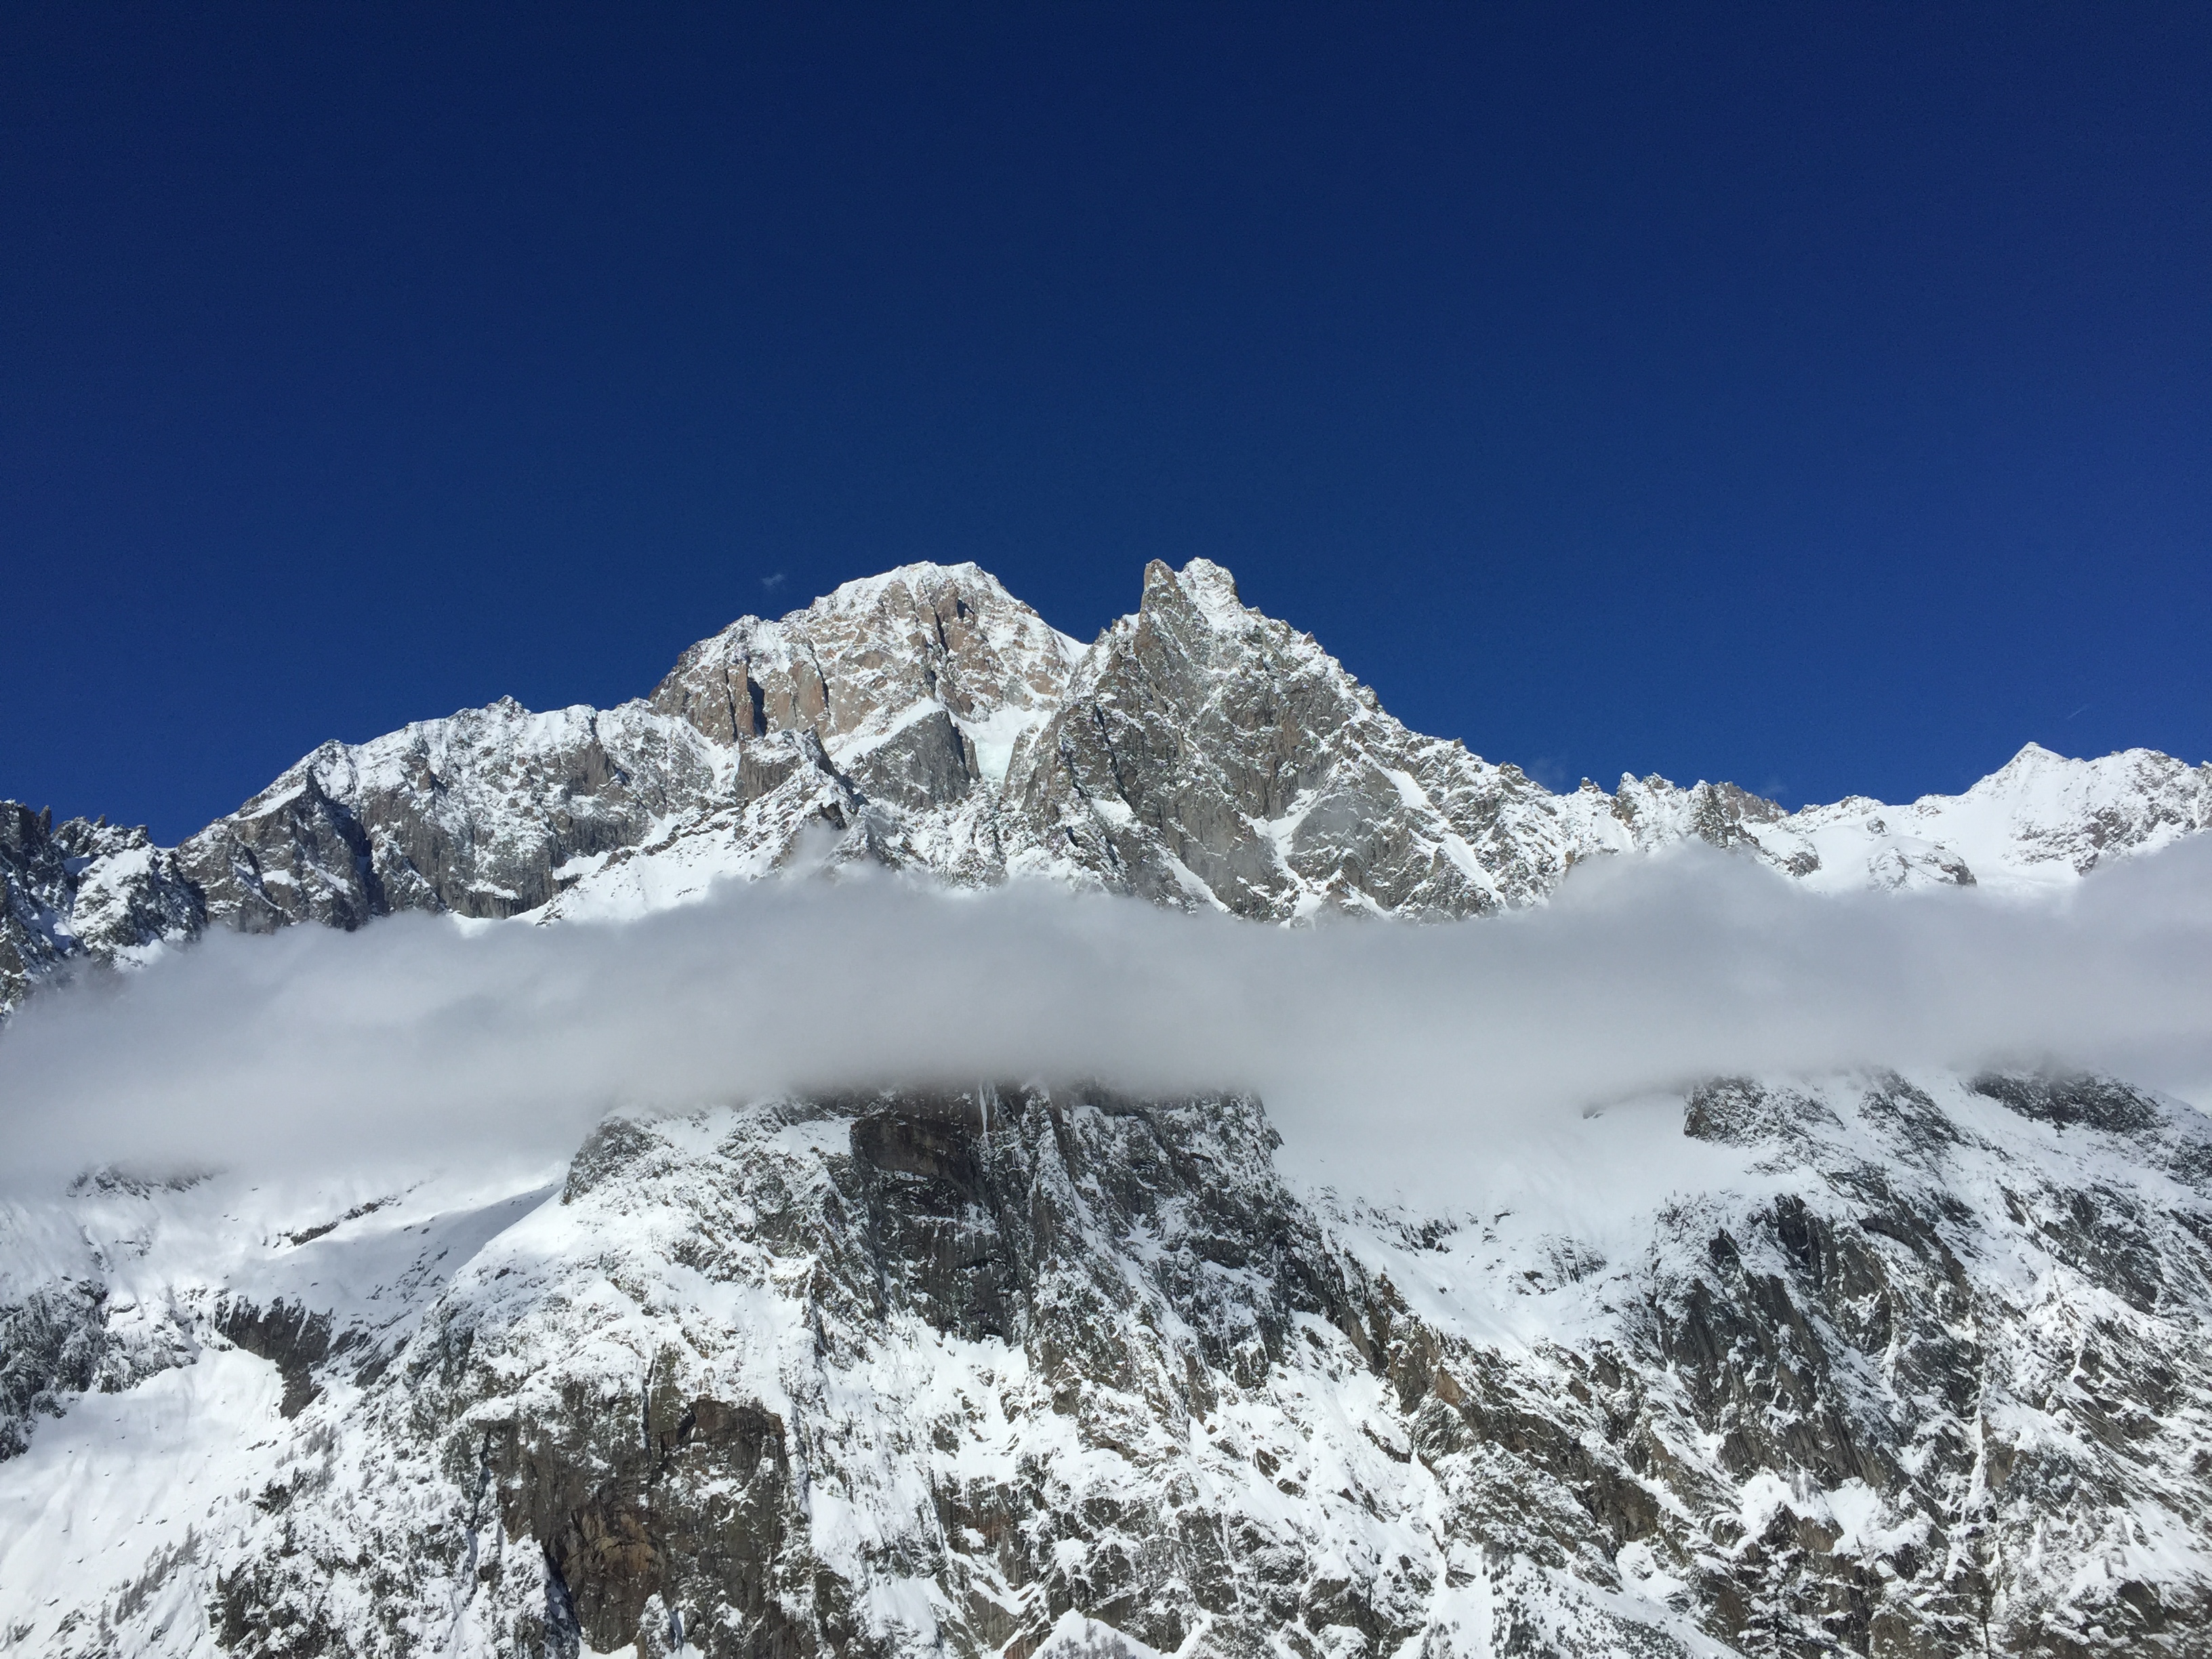
landscape, mountain, snow, winter, cloud, sky, vapor, mountain range, travel, clear, weather, italy, alpine, blue, skiing, season, ridge, summit, massif, resort, alps, ski, plateau, blanc, monte, fell, cirque, layer, iphone6, courmayeur, mont, piedmont, piste, bianco, landform, ski touring, ski mountaineering, geographical feature, mountainous landforms, geological phenomenon